Dromore Railway Station

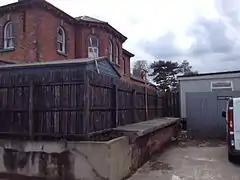

The station building is in use today as a children's nursery, whilst part of the platform and the former station yard are used by a mechanics. The viaduct still stands, and Dromore Town Park passes beneath it.